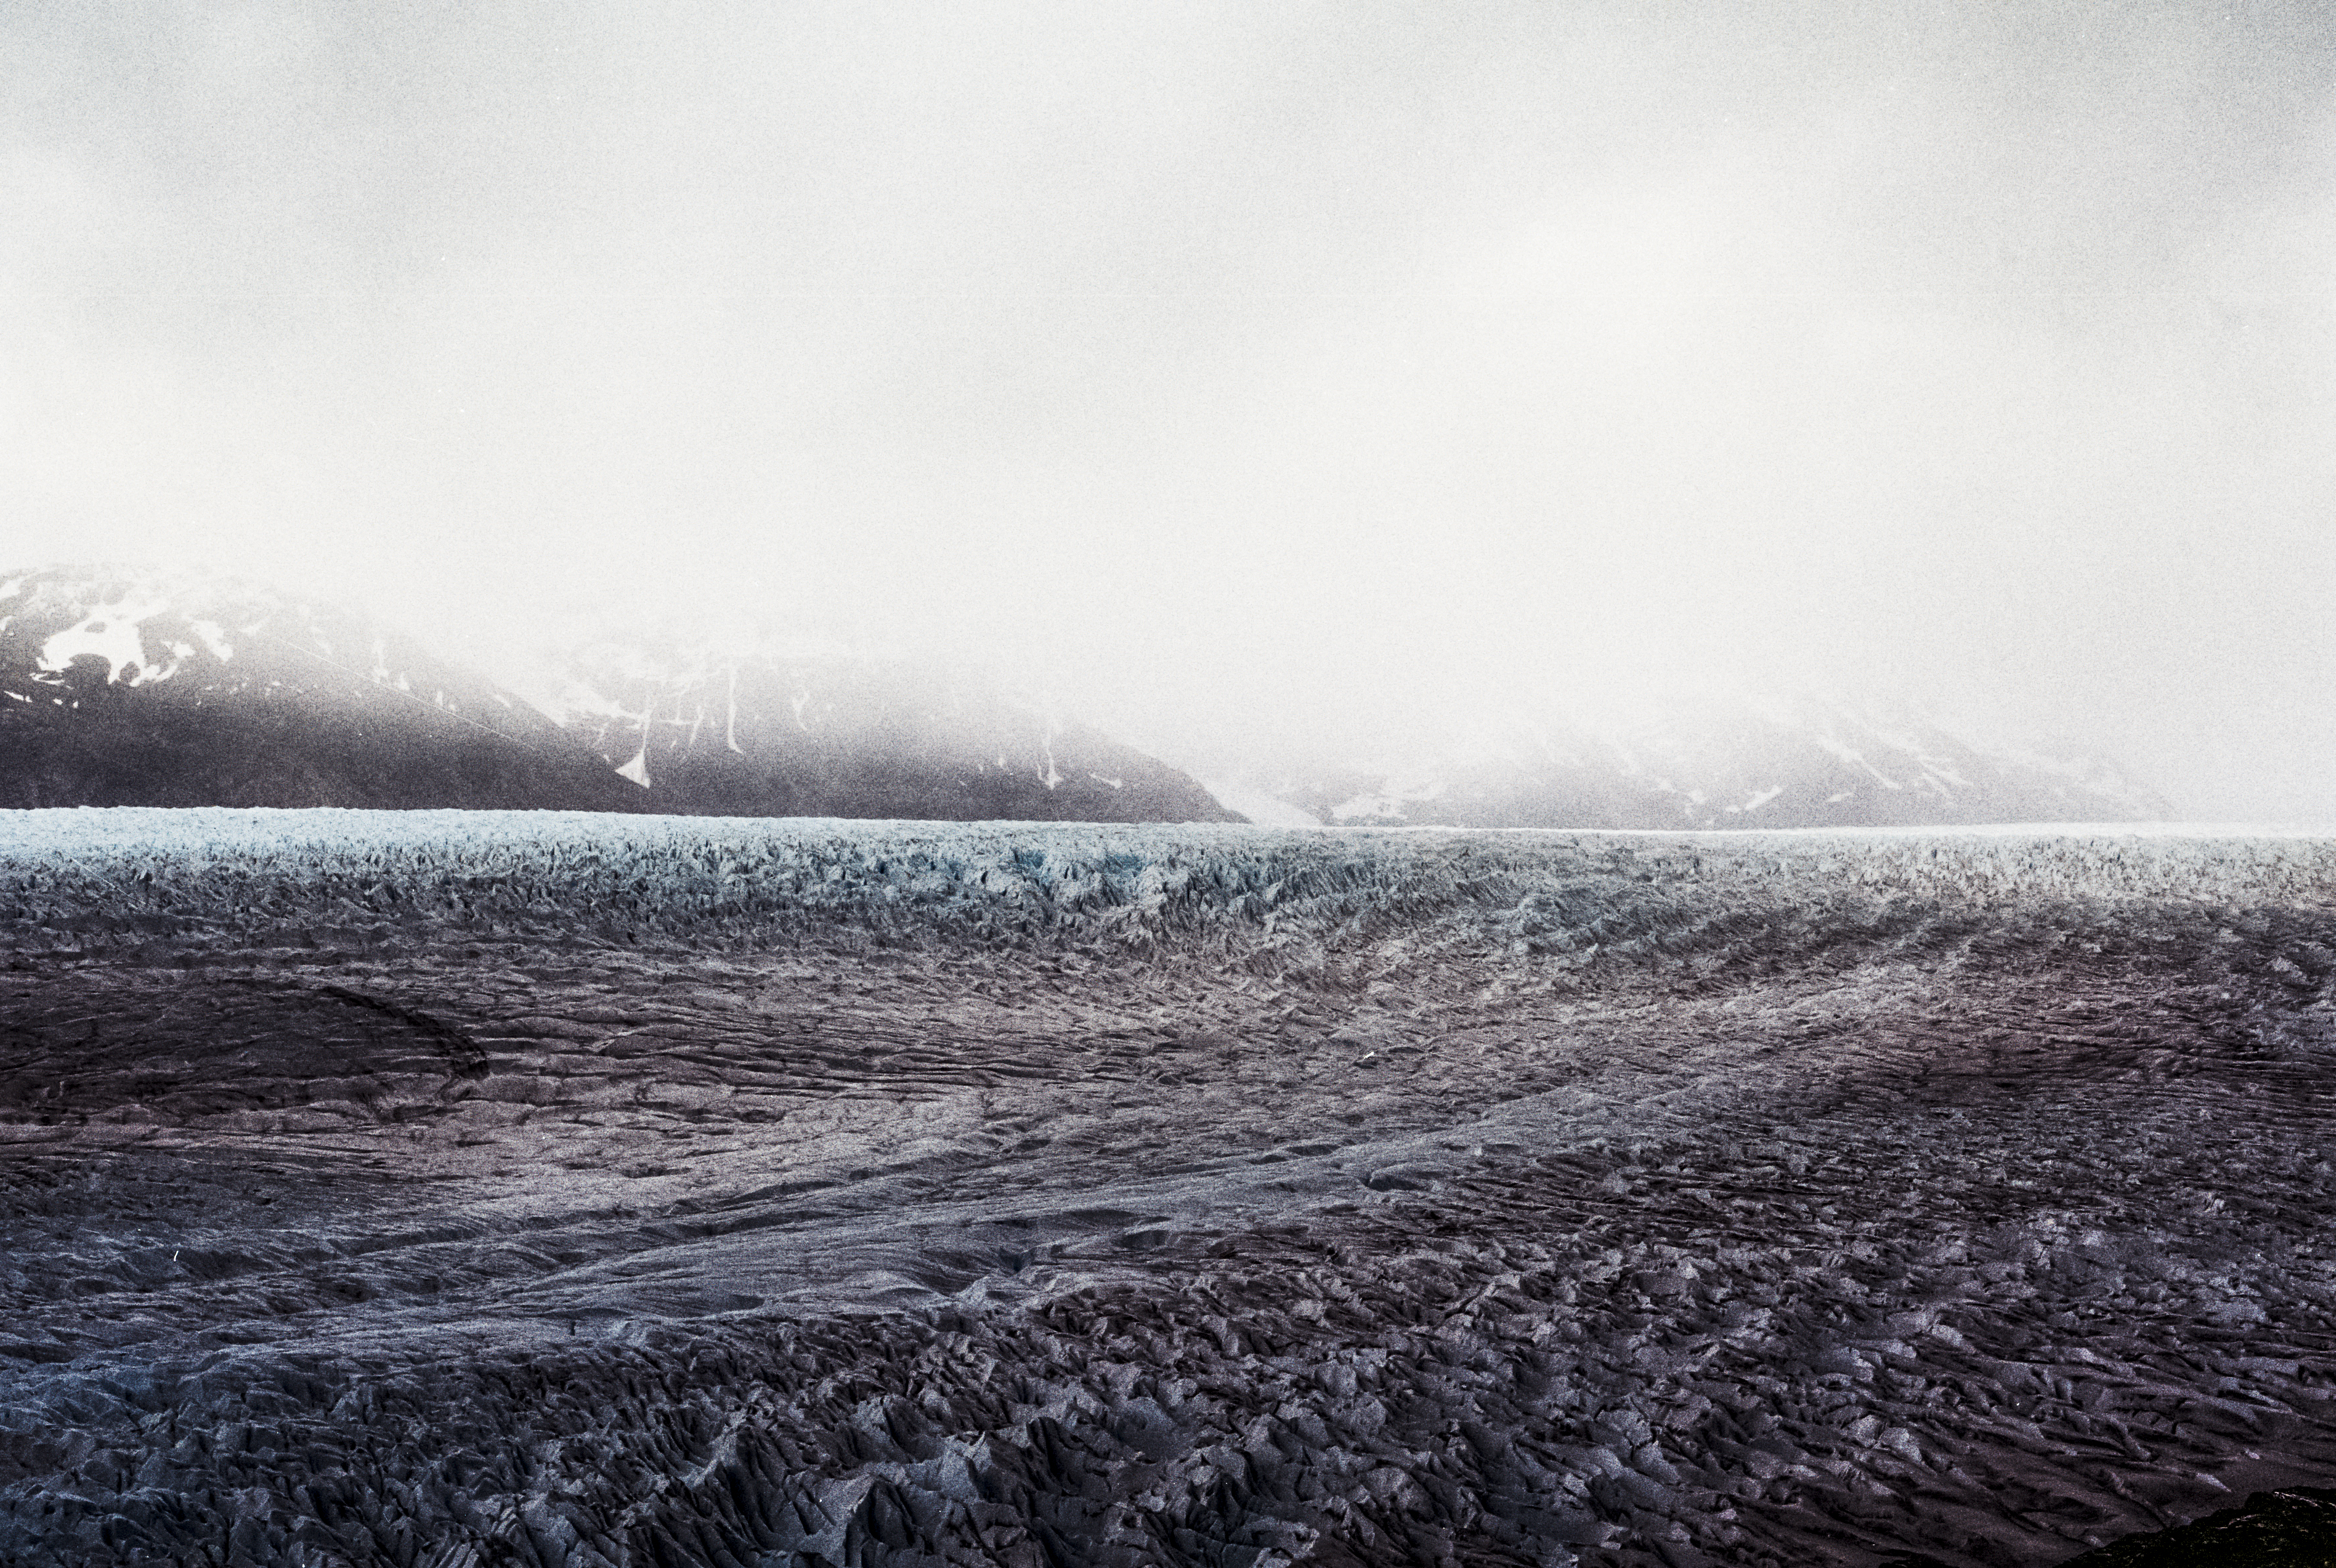
landscape, sea, coast, water, nature, ocean, horizon, mountain, snow, winter, cloud, fog, sunrise, mist, hiking, sunlight, morning, wave, adventure, wind, frost, dawn, ice, reflection, glacier, weather, season, chile, 35mm, mountains, patagonia, powerful, freezing, analog camera, torres del paine, atmospheric phenomenon, wind wave